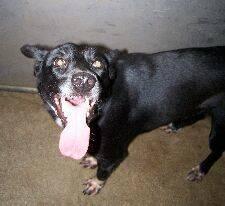
dog